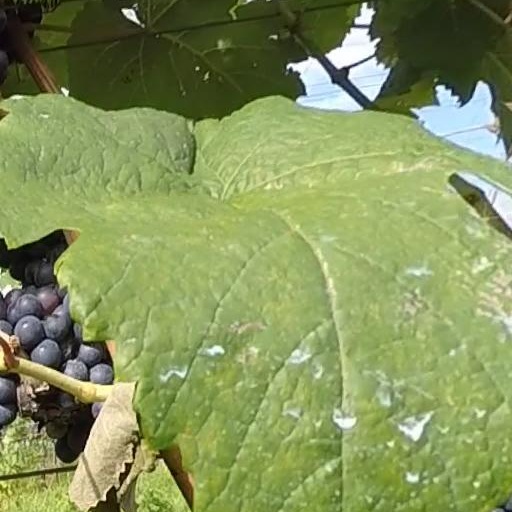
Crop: grape